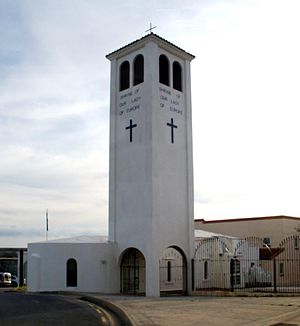
Europa Point / Bygninger på Europa Point / Shrine of Our Lady of Europe
Kirken Shrine of Our Lady of Europe
Europa Point er det sydligste punkt i det britiske oversøiske territorium Gibraltar. Det ligger for enden af Gibraltarklippen, hvor der er et ret fladt område med en legeplads og nogle bygninger. Fra dette punkt kan man på en klar dag se over Gibraltarstrædet til Afrika, herunder Ceuta og Rifbjergene i Marokko. Desuden har man mod vest udsigt over Gibraltarbugten og til en række spanske byer.